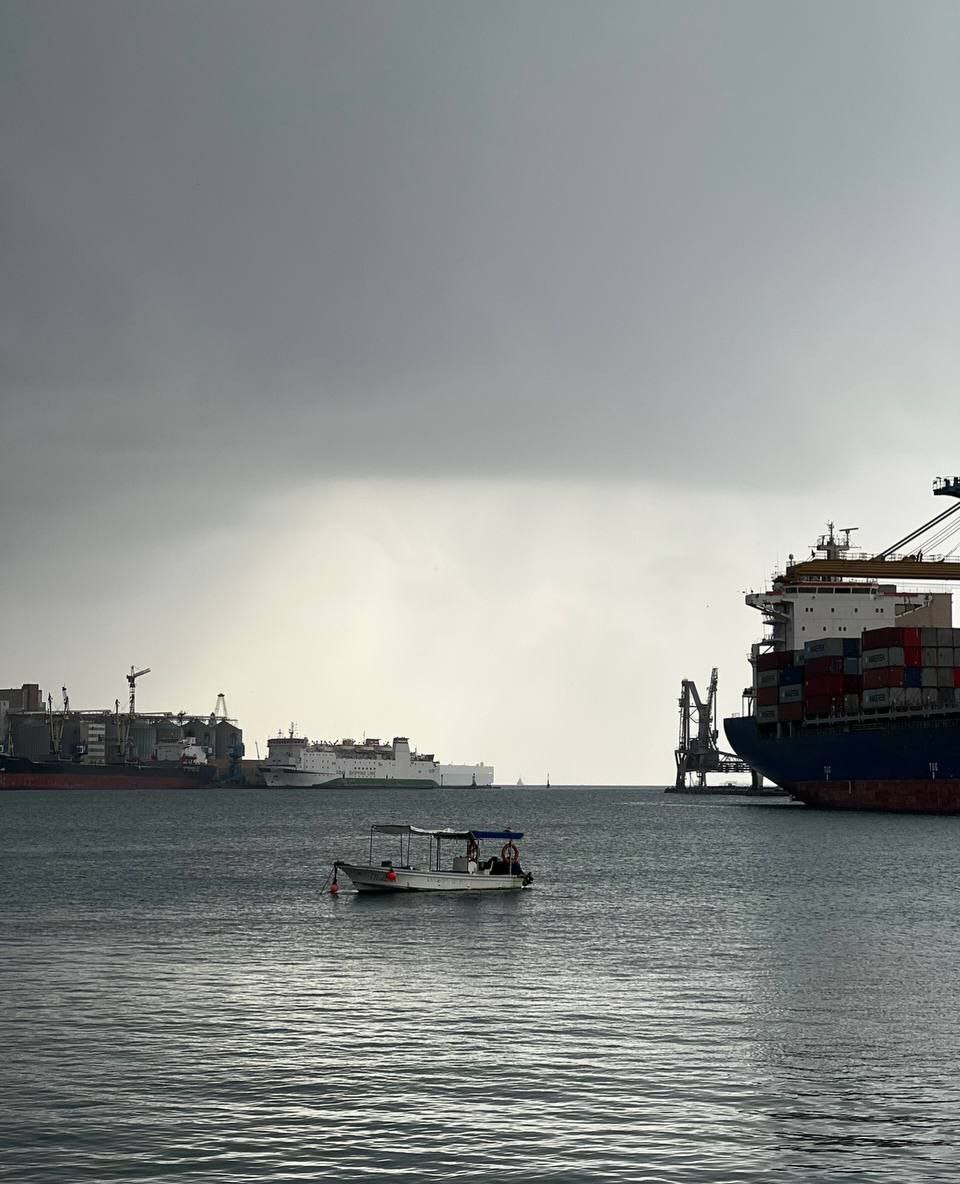
الوصف بالفصحى: سفن شحن ضخمة راسية في الميناء مع مركب وسط البحر
الوصف بالعامية السودانية: سفن كبيرة في الميناء وفي مركب وسط البحر
التصنيف: Transportation
التصنيف الفرعي: Landscapes & nature